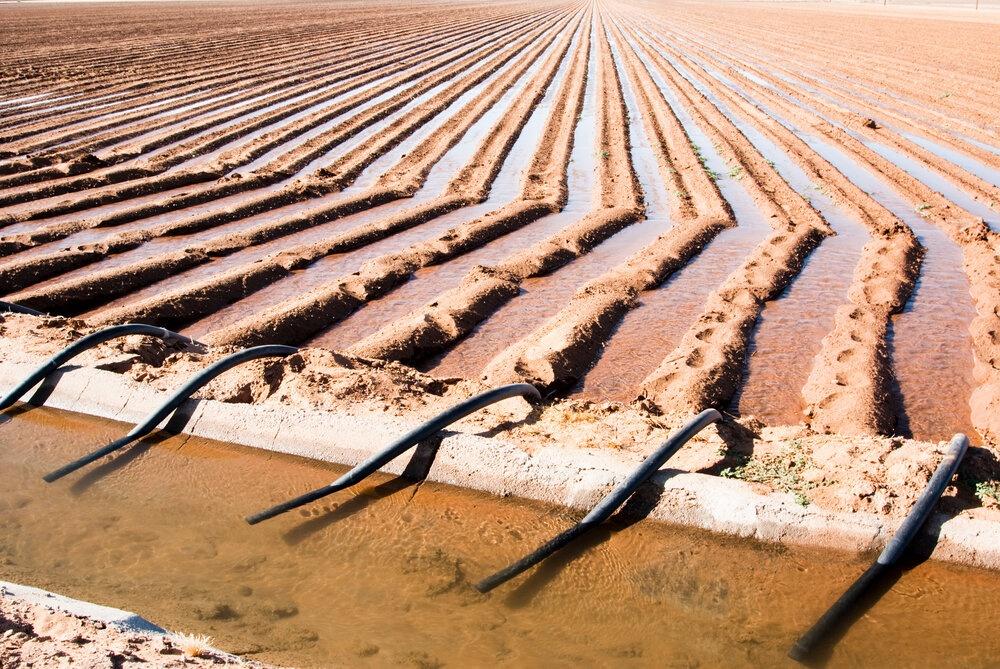
Mfumo huu wa kilimo inajulikana kama umwagiliaji wa maji. Kuna mabomba meusi ambaye yanapita chini ya ardhi. Inapitisha maji kwenye mimea.  Mimea bado haijapandwa shambani humu, ama labda huenda bado hayajamea.